Hovertravel

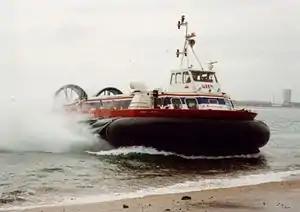
AP1-88 "Double-O-Seven" arriving at Southsea after crossing from the Isle of Wight

As a result of high oil prices following the 1973 oil crisis and the 1979 energy crisis, the economics of the first generation of commercial hovercraft was badly hit, undermining operators' profitability and provoking customer requests for vehicles with greater fuel efficiency. The BHC achieved several advances throughout the 1970s, improving its skirt technology to increase durability and require less power, while propulsion changes helped to drive down operating costs and thereby improve the hovercraft's commercial viability. While early craft had been powered by gas turbine engines, which were frequently similar to the turboshaft engines used on helicopters; advances in diesel engines enabled their application to a new generation of hovercraft. Hovertravel elected to procure the newly developed British Hovercraft Corporation AP1-88, a medium-size diesel-powered hovercraft.